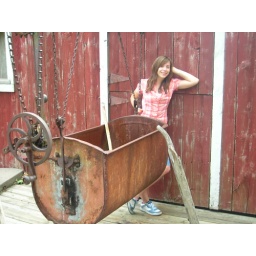
Mine involved standing by the barn and looking pretty heheeee.